Puzi

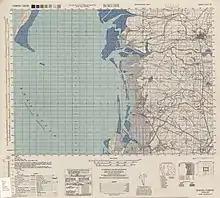
Map of Puzi (labeled as Bokushi) and surrounding area (1944)

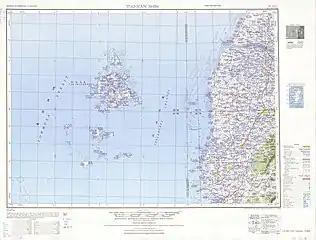
Map including Puzi (labeled as P'o-tzu (Bokushi) ) (1950)

The township comprises 27 villages: Anfu, Bohou, Dage, Daxiang, Dejia, Dexing, Jiahe, Kaiyuan, Kanhou, Kanqian, Meihua, Nanzhu, Neicuo, Pinghe, Renhe, Songhua, Shuangxi, Shunan, Shuntian, Wenhua, Xikou, Xinliao, Xinzhuang, Yonghe, Zhongzheng, Zhucun and Zhuwei.